Energy in Brazil

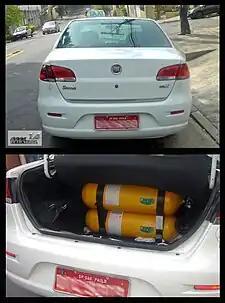
Cars fueled by natural gas, such as this Fiat Siena, are common in Brazil.

As of January 2023, Brazil possesses natural gas reserves totaling approximately 13.4 trillion cubic feet (Tcf), placing it fourth among Central and South American nations. These reserves primarily consist of associated gas from oil fields, notably within the pre-salt reserves. Approximately 76% of these reserves are located offshore in the Santos Basin, with the remaining 24% situated onshore, primarily in the Solimões Basin and Paranaíba Basin.